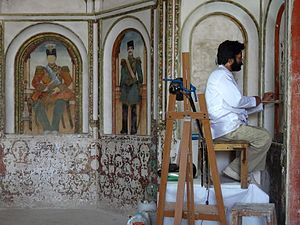
Konservator
En konservator på arbejde i Iran.
En konservator er en person, der arbejder med bevaring og restaurering af kulturgenstande eller med præparering og udstilling af biologiske præparater.